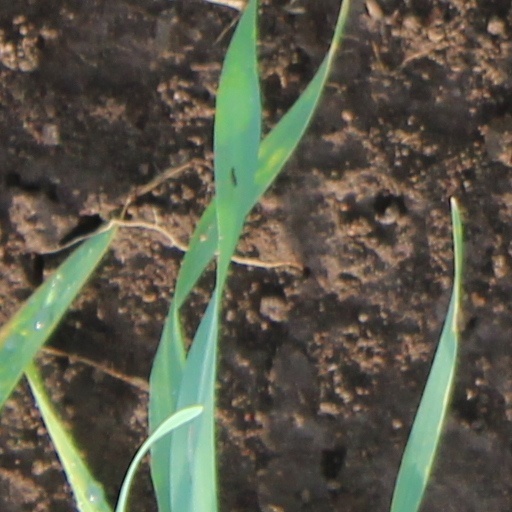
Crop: wheat